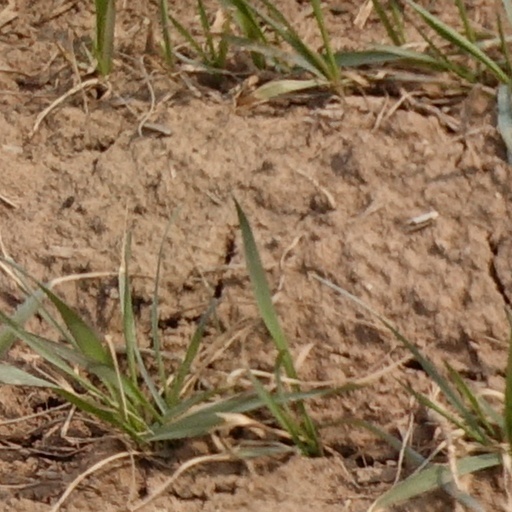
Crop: wheat